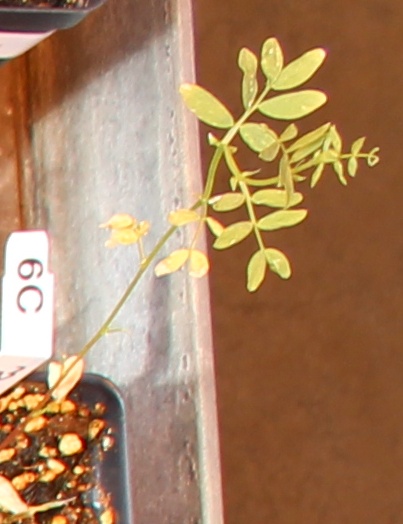
Label: Lentil